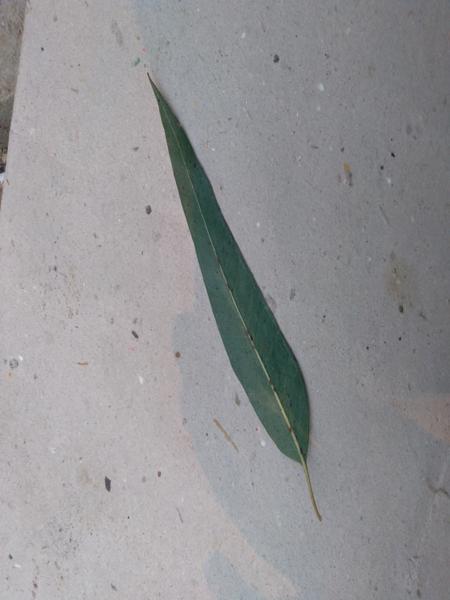
Plant: Eucalyptus